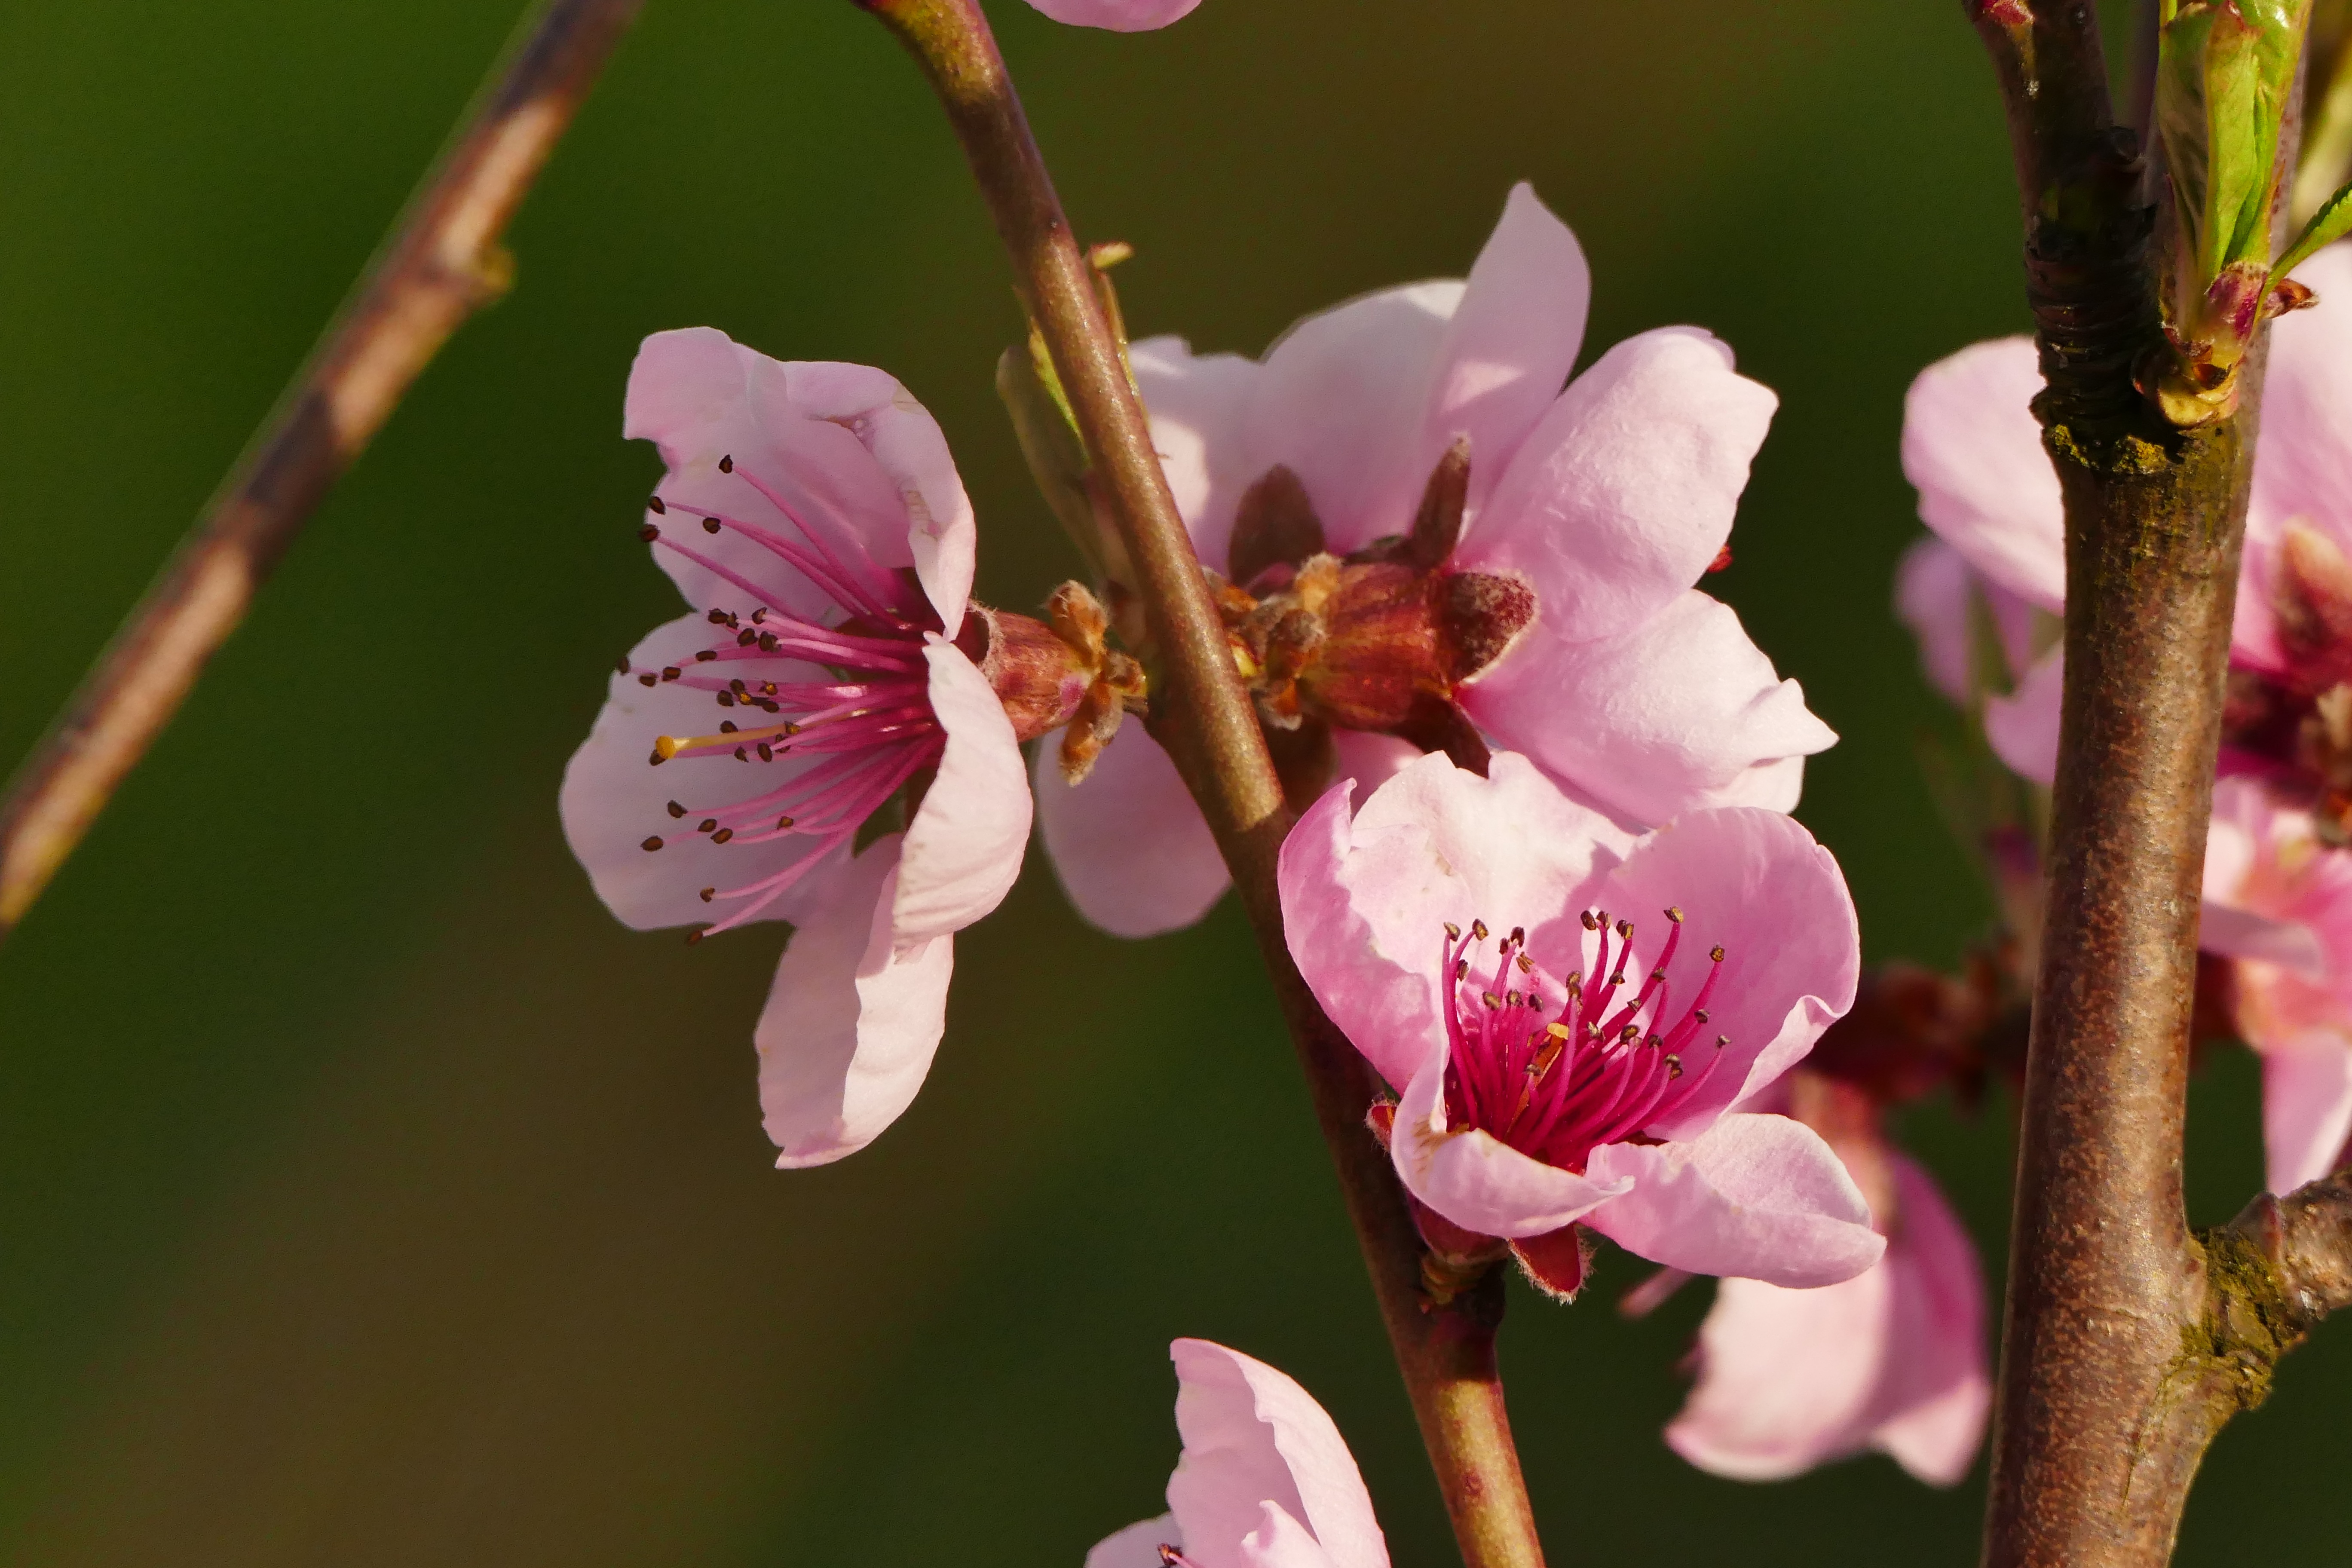
branch, blossom, plant, fruit, flower, petal, bloom, summer, food, spring, produce, macro, botany, pink, close, flora, close up, shrub, ornamental shrub, pink flower, macro photography, flowering plant, flowering stems, rose family, flower macro, plant stem, land plant